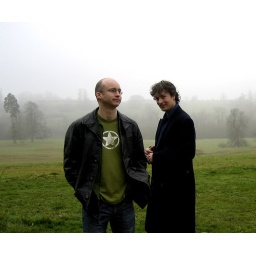
Trying to clear our heads in the damp air, we took a wee stroll round the house and grounds